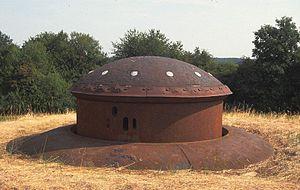
Ligne Maginot - Bloc 2 - Petit ouvrage de l'Immerhof.
L'ouvrage de l'Immerhof, appelé aussi ouvrage de la Ferme-Immerhof ou Le Tiburce, est un ouvrage fortifié de la ligne Maginot, situé sur la commune d'Hettange-Grande, dans le département de la Moselle. Il s'agit d'un petit ouvrage mixte, comptant quatre blocs. Il est construit entre 1930 et 1935 et épargné par les combats de juin 1940.
Le secteur fortifié de Thionville est une partie de la ligne Maginot, situé entre le secteur fortifié de la Crusnes à l'ouest et le secteur fortifié de Boulay à l'est.